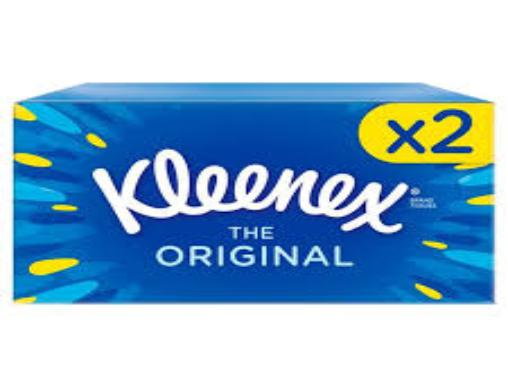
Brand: kleenex
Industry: Necessities